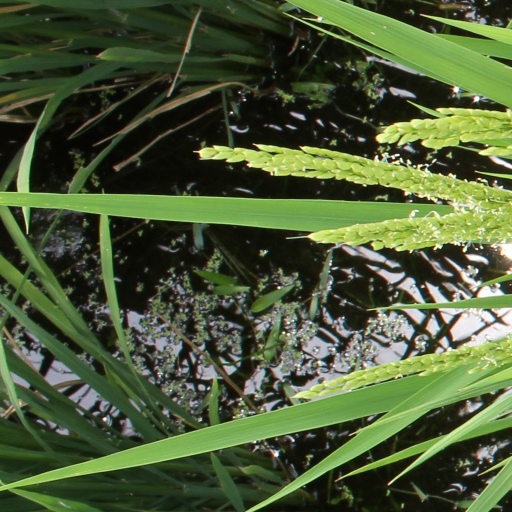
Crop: rice